Maliboomer

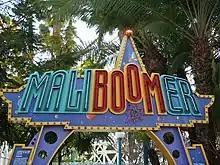
Maliboomer's entrance.

In the late 1990s, Disney wanted to build a low-cost theme park next to Disneyland with the use of off-the-shelf rides. One of these attractions would be a drop tower named Maliboomer. The concept came from a space-themed version of the High striker attraction on many boardwalks and carnivals. The name also hinted at this theme, since it alludes to the beach town of Malibu, California. In 1998, Disney revealed more details about the new park, including the name Disney's California Adventure. Maliboomer would be a Space Shot ride built by S&S Power and feature three towers. Construction of Maliboomer would begin one year later in 1999.